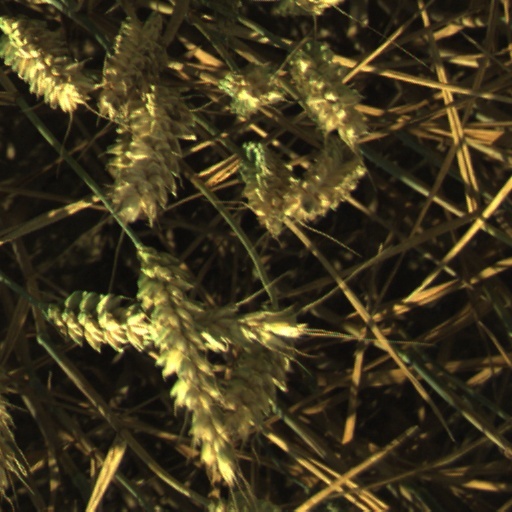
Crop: wheat